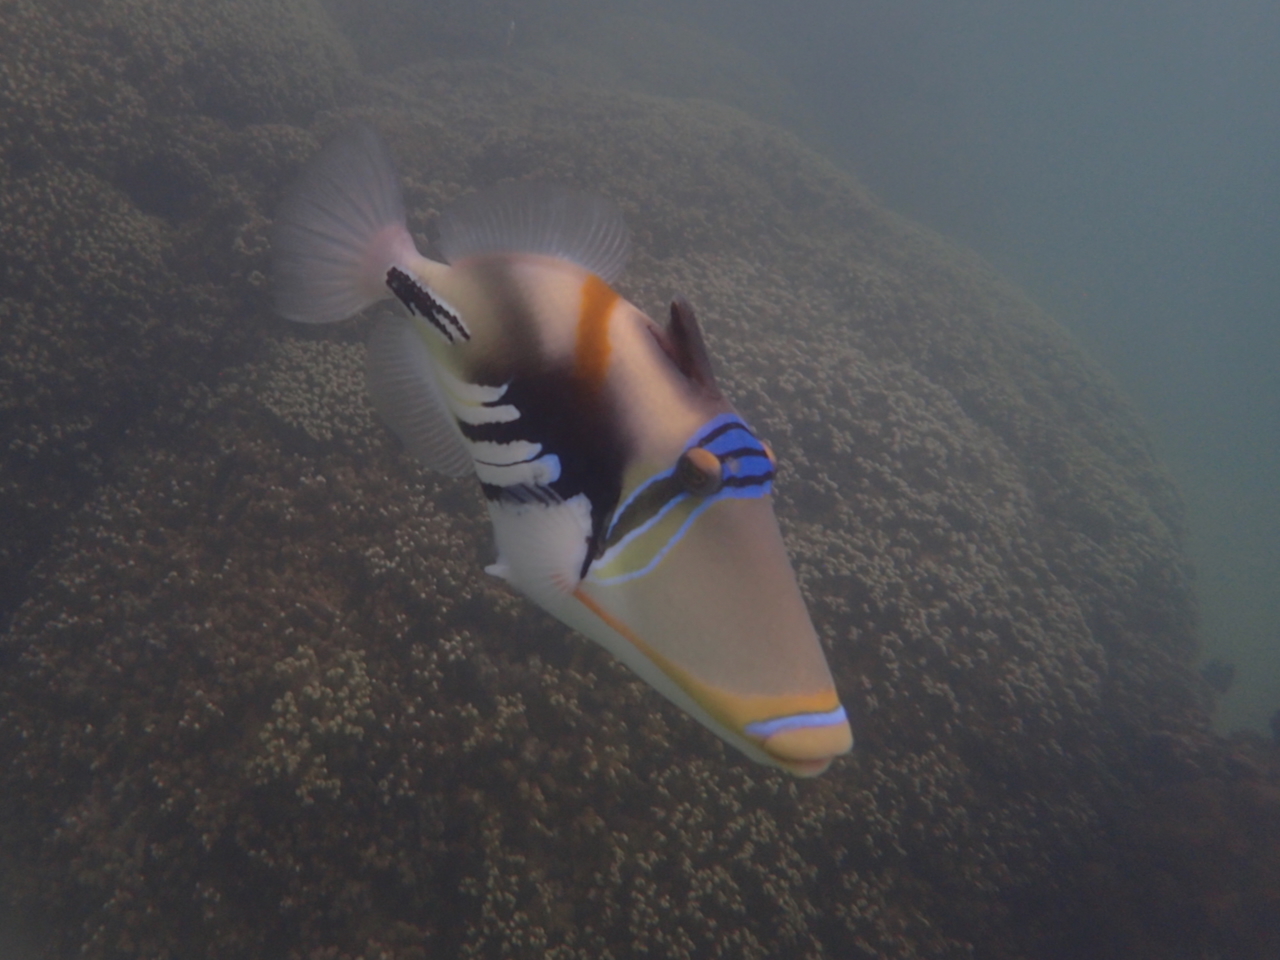
Rhinecanthus aculeatus (Lagoon Triggerfish)